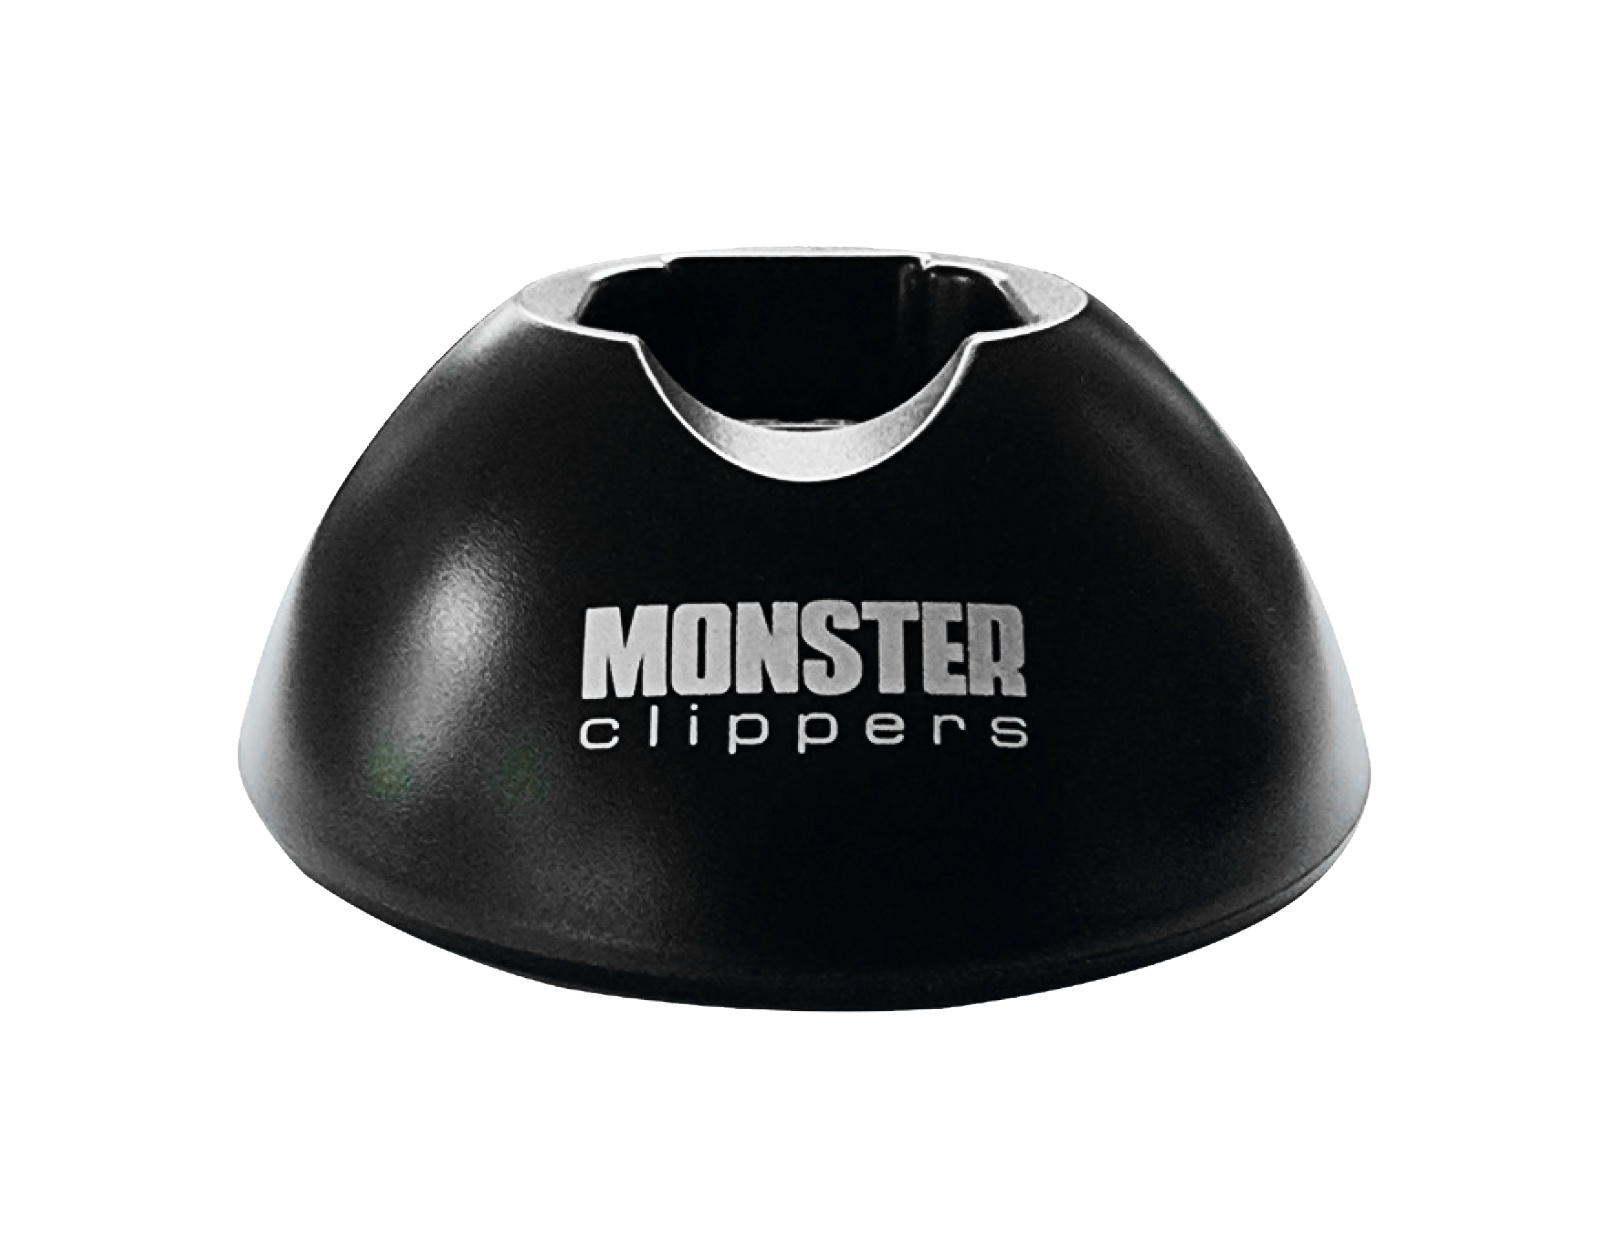
Monsterclipper Laadstandaard
Monsterclipper Laadstandaard Ontworpen voor de Monsterclipper Fade Blade en Taper Blade tondeuses. Laadt de tondeuse verticaal op om gemakkelijker op te laden. Door het uitgebalanceerde design en de antislip voetjes staat de laadstandaard stabiel en werk je veilig in je georganiseerde werkplek. Het compacte ontwerp maakt de oplaadstandaard ook perfect voor de stylist on the go! Electr. Specs: 5V - 1000mA 100 - 240V - 0.3A | 50-60Hz Outlet: 5V - 1000mA Voor de: Monsterclipper Fade Blade tondeuse Monsterclipper Taper Blade tondeuse
Brand: Monster Clippers
Category: Health & Beauty > Personal Care > Shaving & Grooming > Hair Clipper & Trimmer Accessories